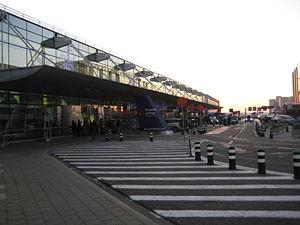
L'aéroport de Bruxelles-National, en néerlandais Brussel-Nationaal luchthaven, commercialement intitulé Brussels Airport depuis le 19 octobre 2006 mais encore parfois nommé « Aéroport de Zaventem », voire « Zaventem », est un aéroport belge situé à douze kilomètres au nord-est de Bruxelles, sur le territoire des communes de Zaventem, Machelen et Steenockerzeel dans la province du Brabant flamand. Il est essentiellement utilisé pour les vols européens et les vols internationaux en direction de l’Afrique, l’Asie, l’Amérique ou bien encore le Moyen-Orient.